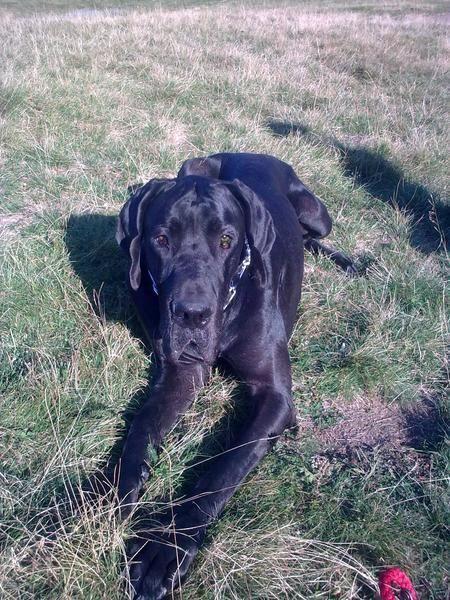
Great_Dane